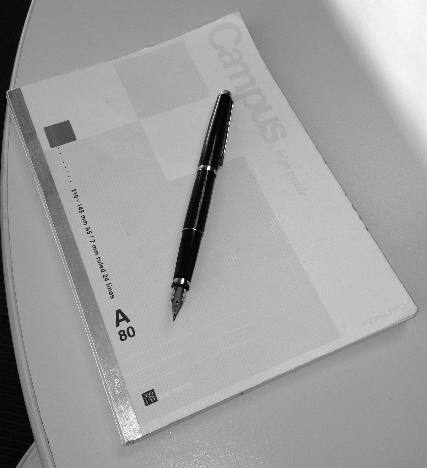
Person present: No